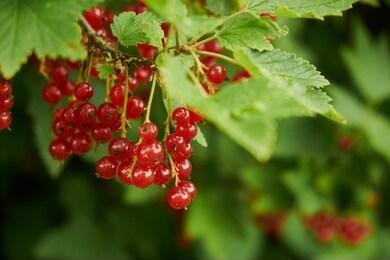
Label: redcurrant